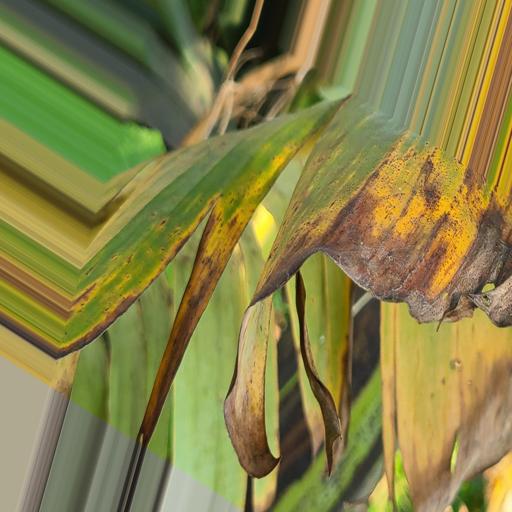
Label: black_sigatoka